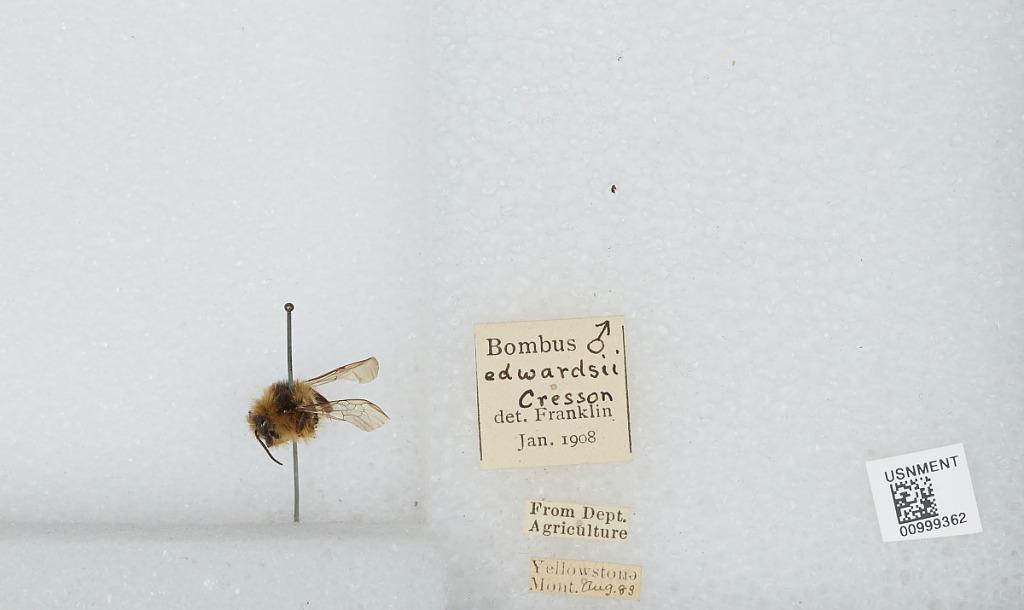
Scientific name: Bombus (Pyrobombus) melanopygus Nylander
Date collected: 1988-8-1
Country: United States
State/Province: Montana
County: Yellowstone
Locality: [not stated]
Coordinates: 45.94, -108.27
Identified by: Franklin